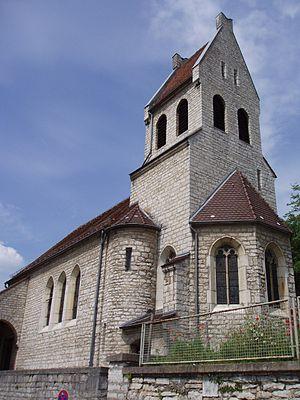
Solnhofen est une commune de l'Arrondissement de Weißenburg-Gunzenhausen, en Moyenne-Franconie, en Bavière. Sur cette commune se trouve un important site paléontologique où l'on a trouvé les fossiles d'Archeopteryx et des premiers ptérosaures découverts, les célèbres ptérodactyles. Ils proviennent des carrières voisines ouvertes dans le calcaire lithographique de Solnhofen daté du Jurassique supérieur. Certains de ces fossiles sont exposés dans le musée de la ville, le Bürgermeister-Müller-Museum.